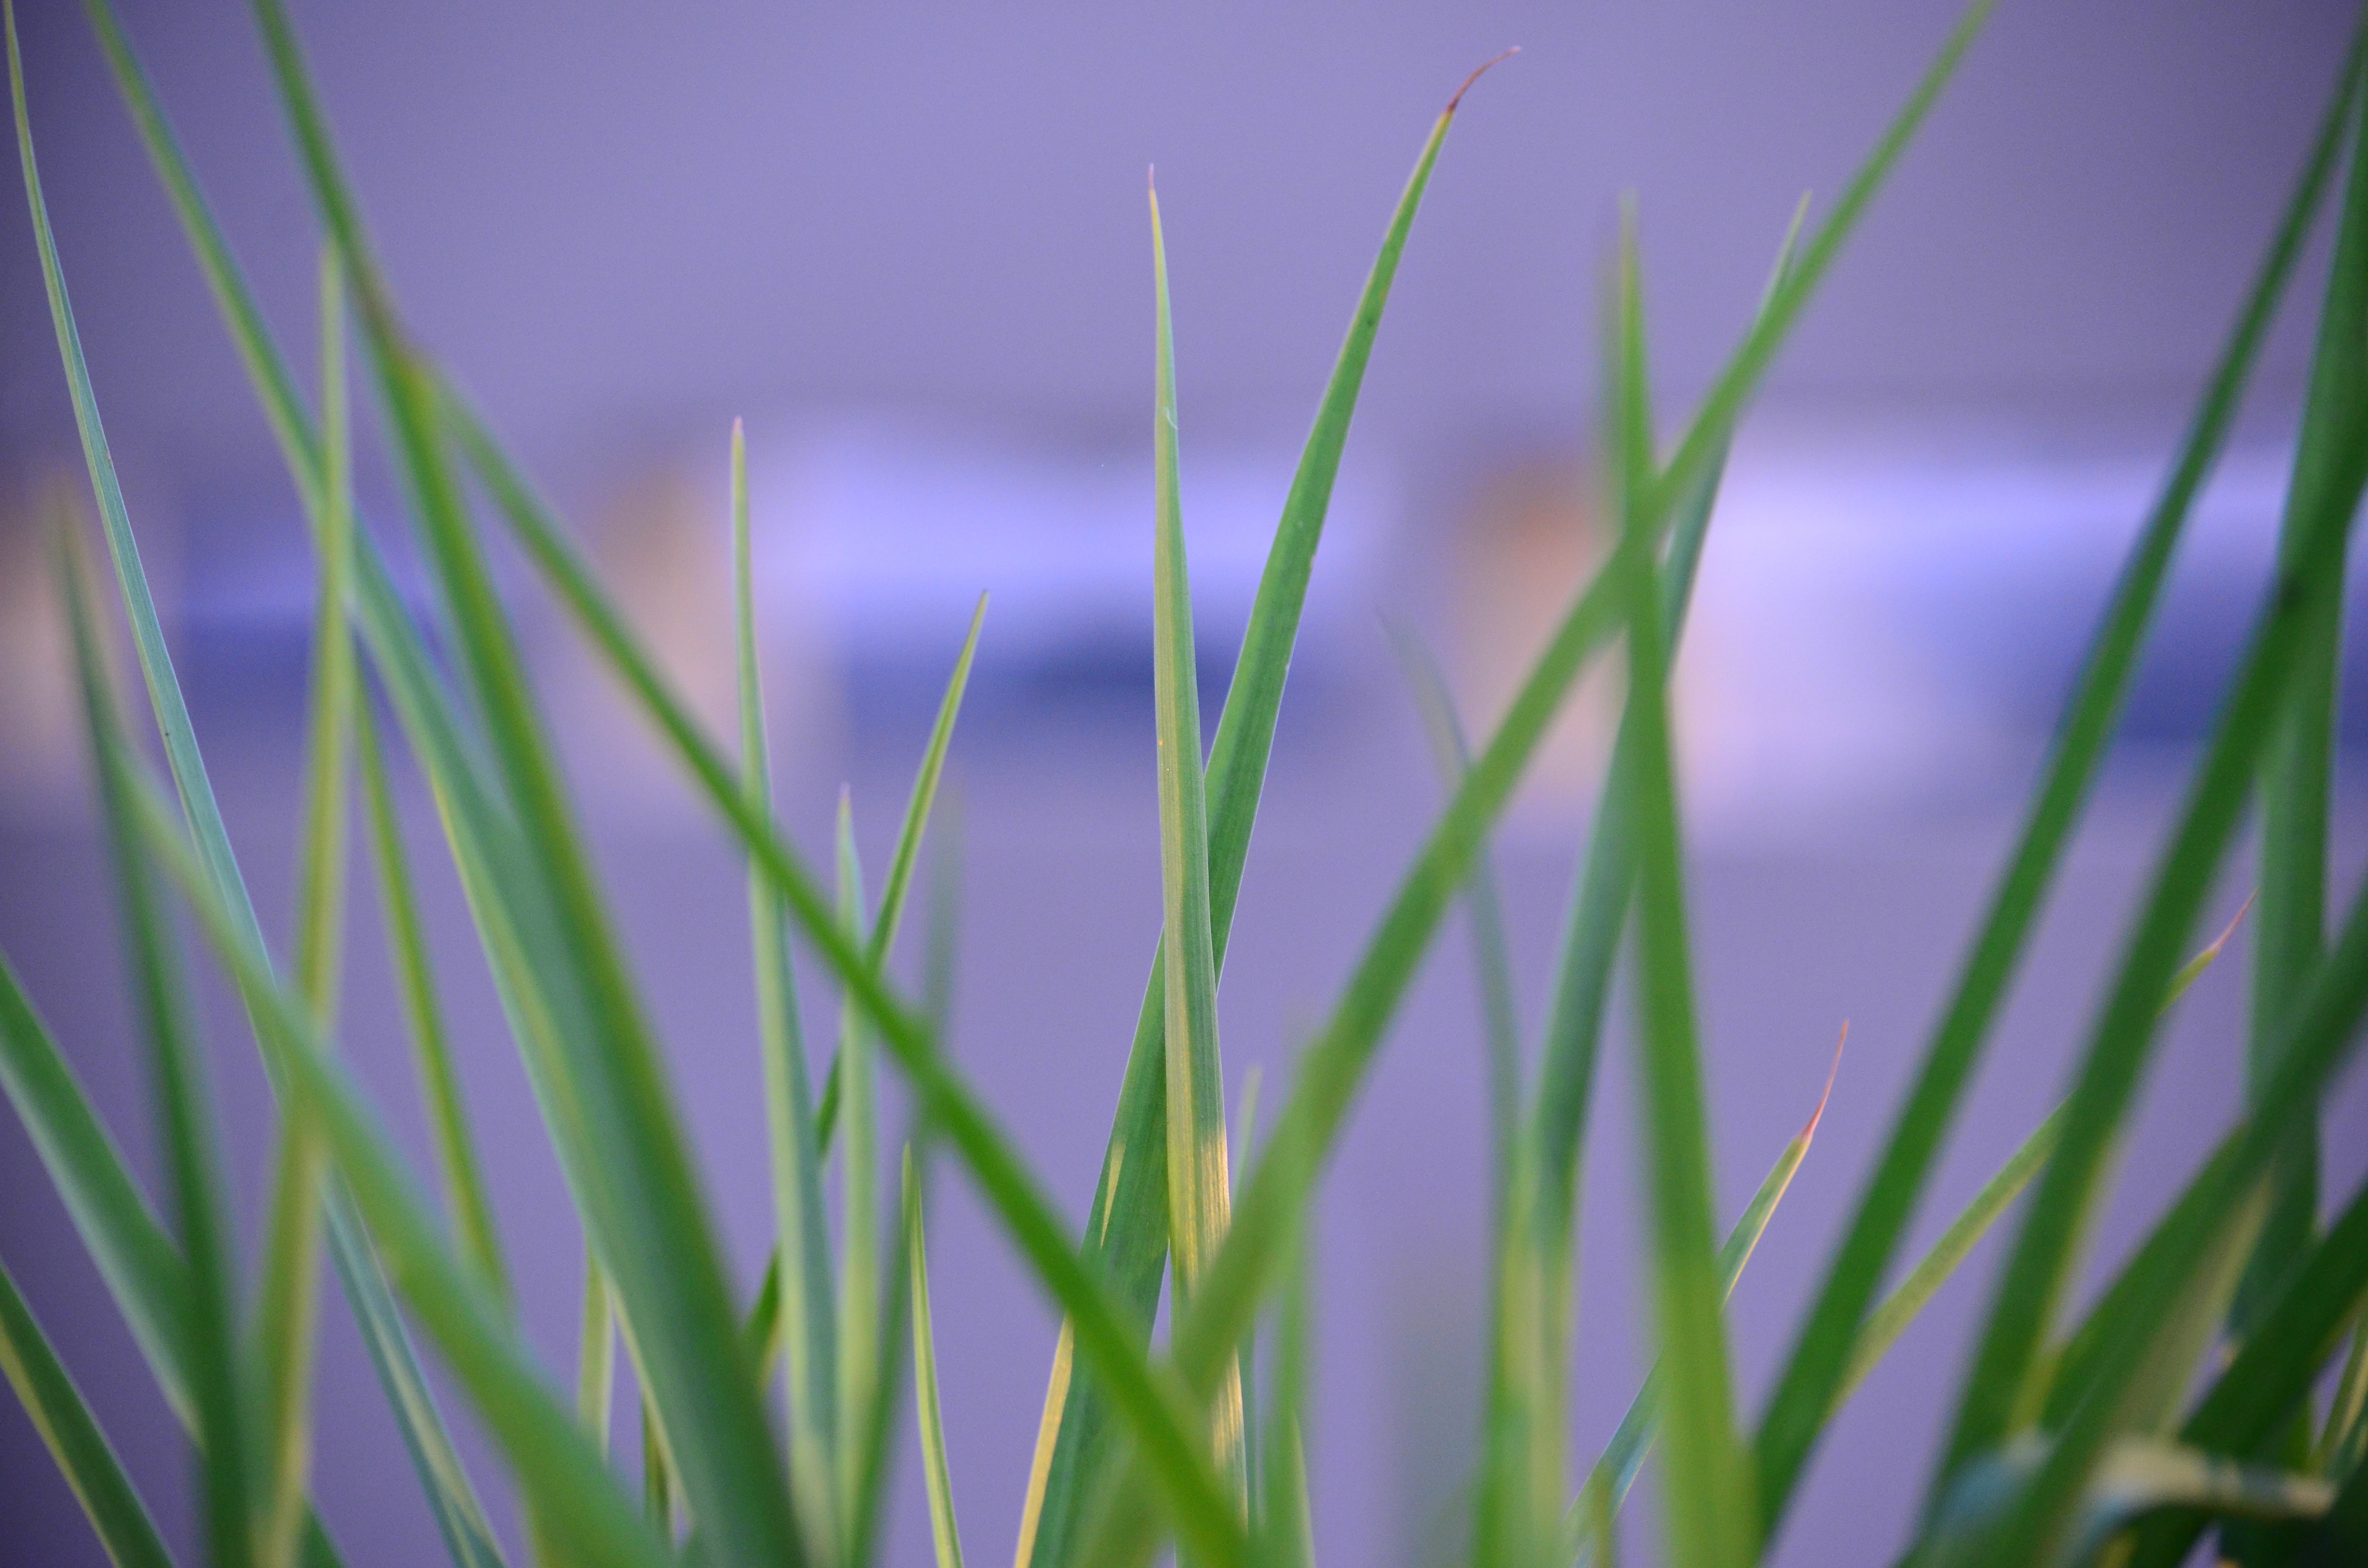
nature, grass, plant, field, meadow, prairie, sunlight, leaf, flower, green, flora, close up, grassland, moisture, macro photography, grass family, plant stem